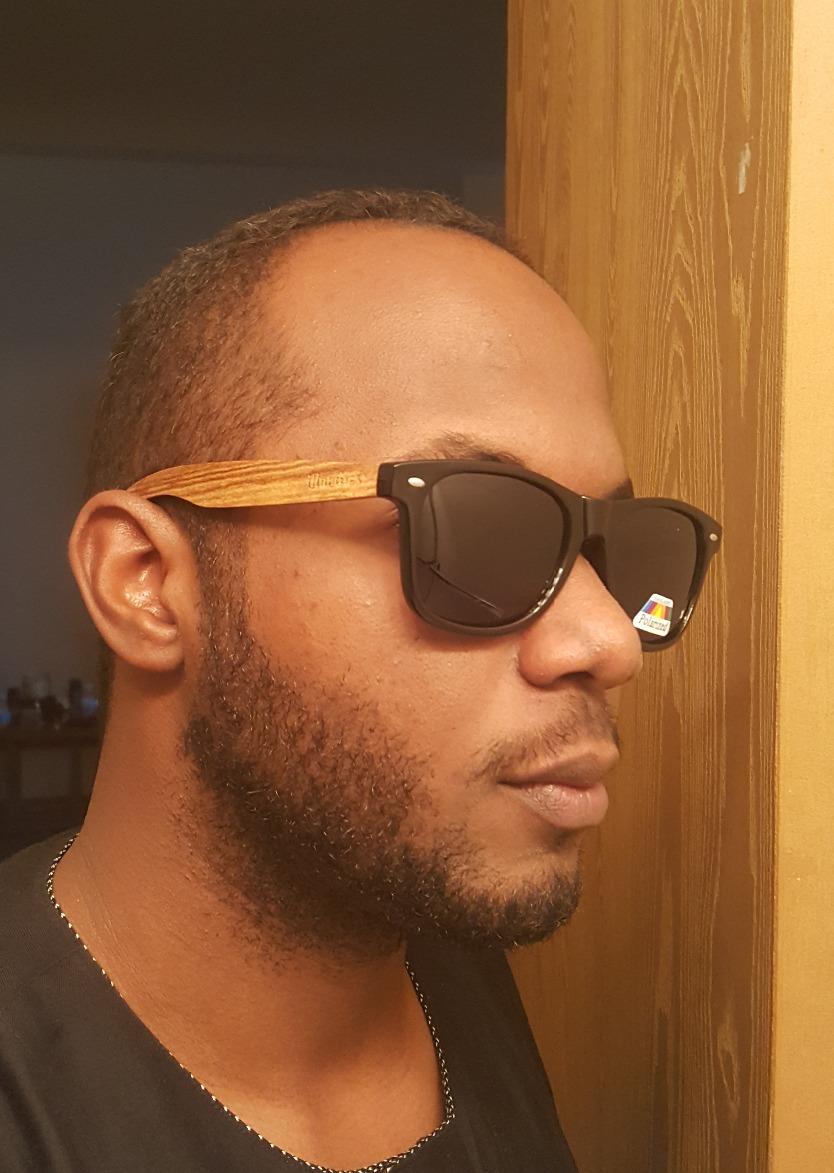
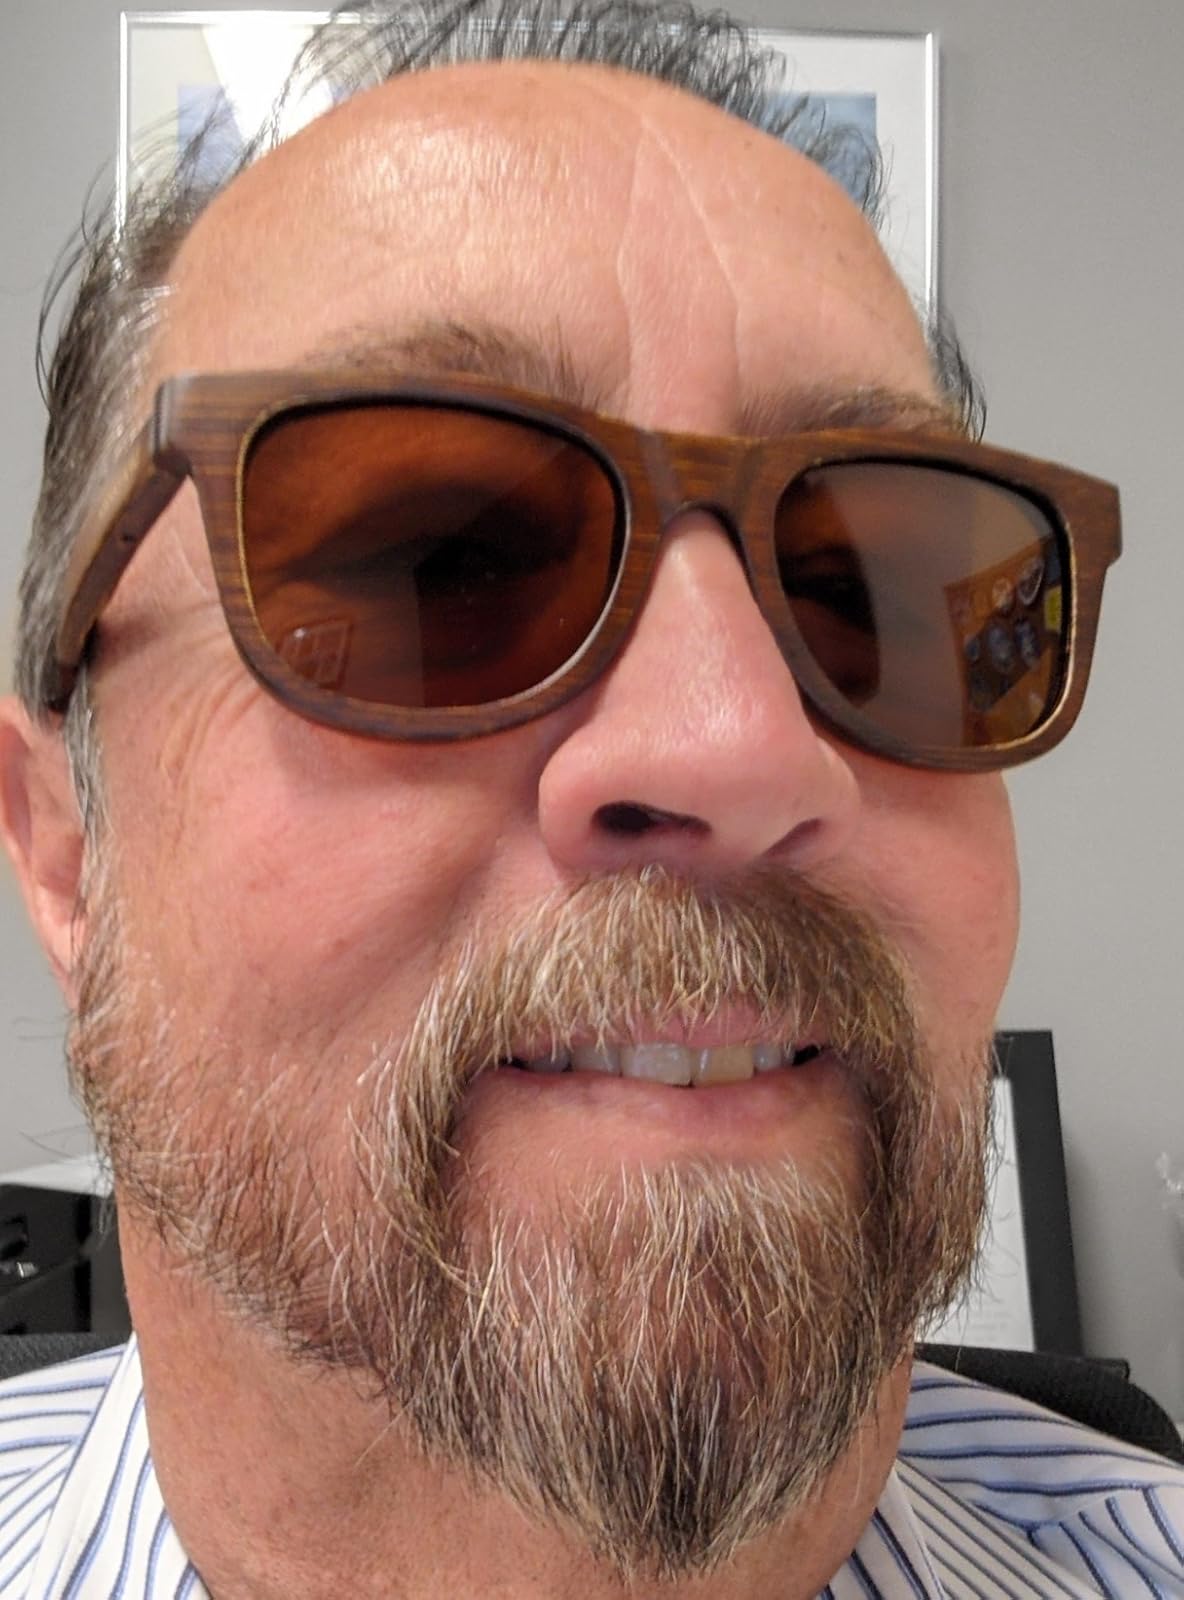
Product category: accessories_sunglasses
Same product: no